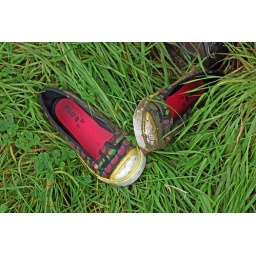
These caught my eye - abandoned in the grass next to the train carriage.